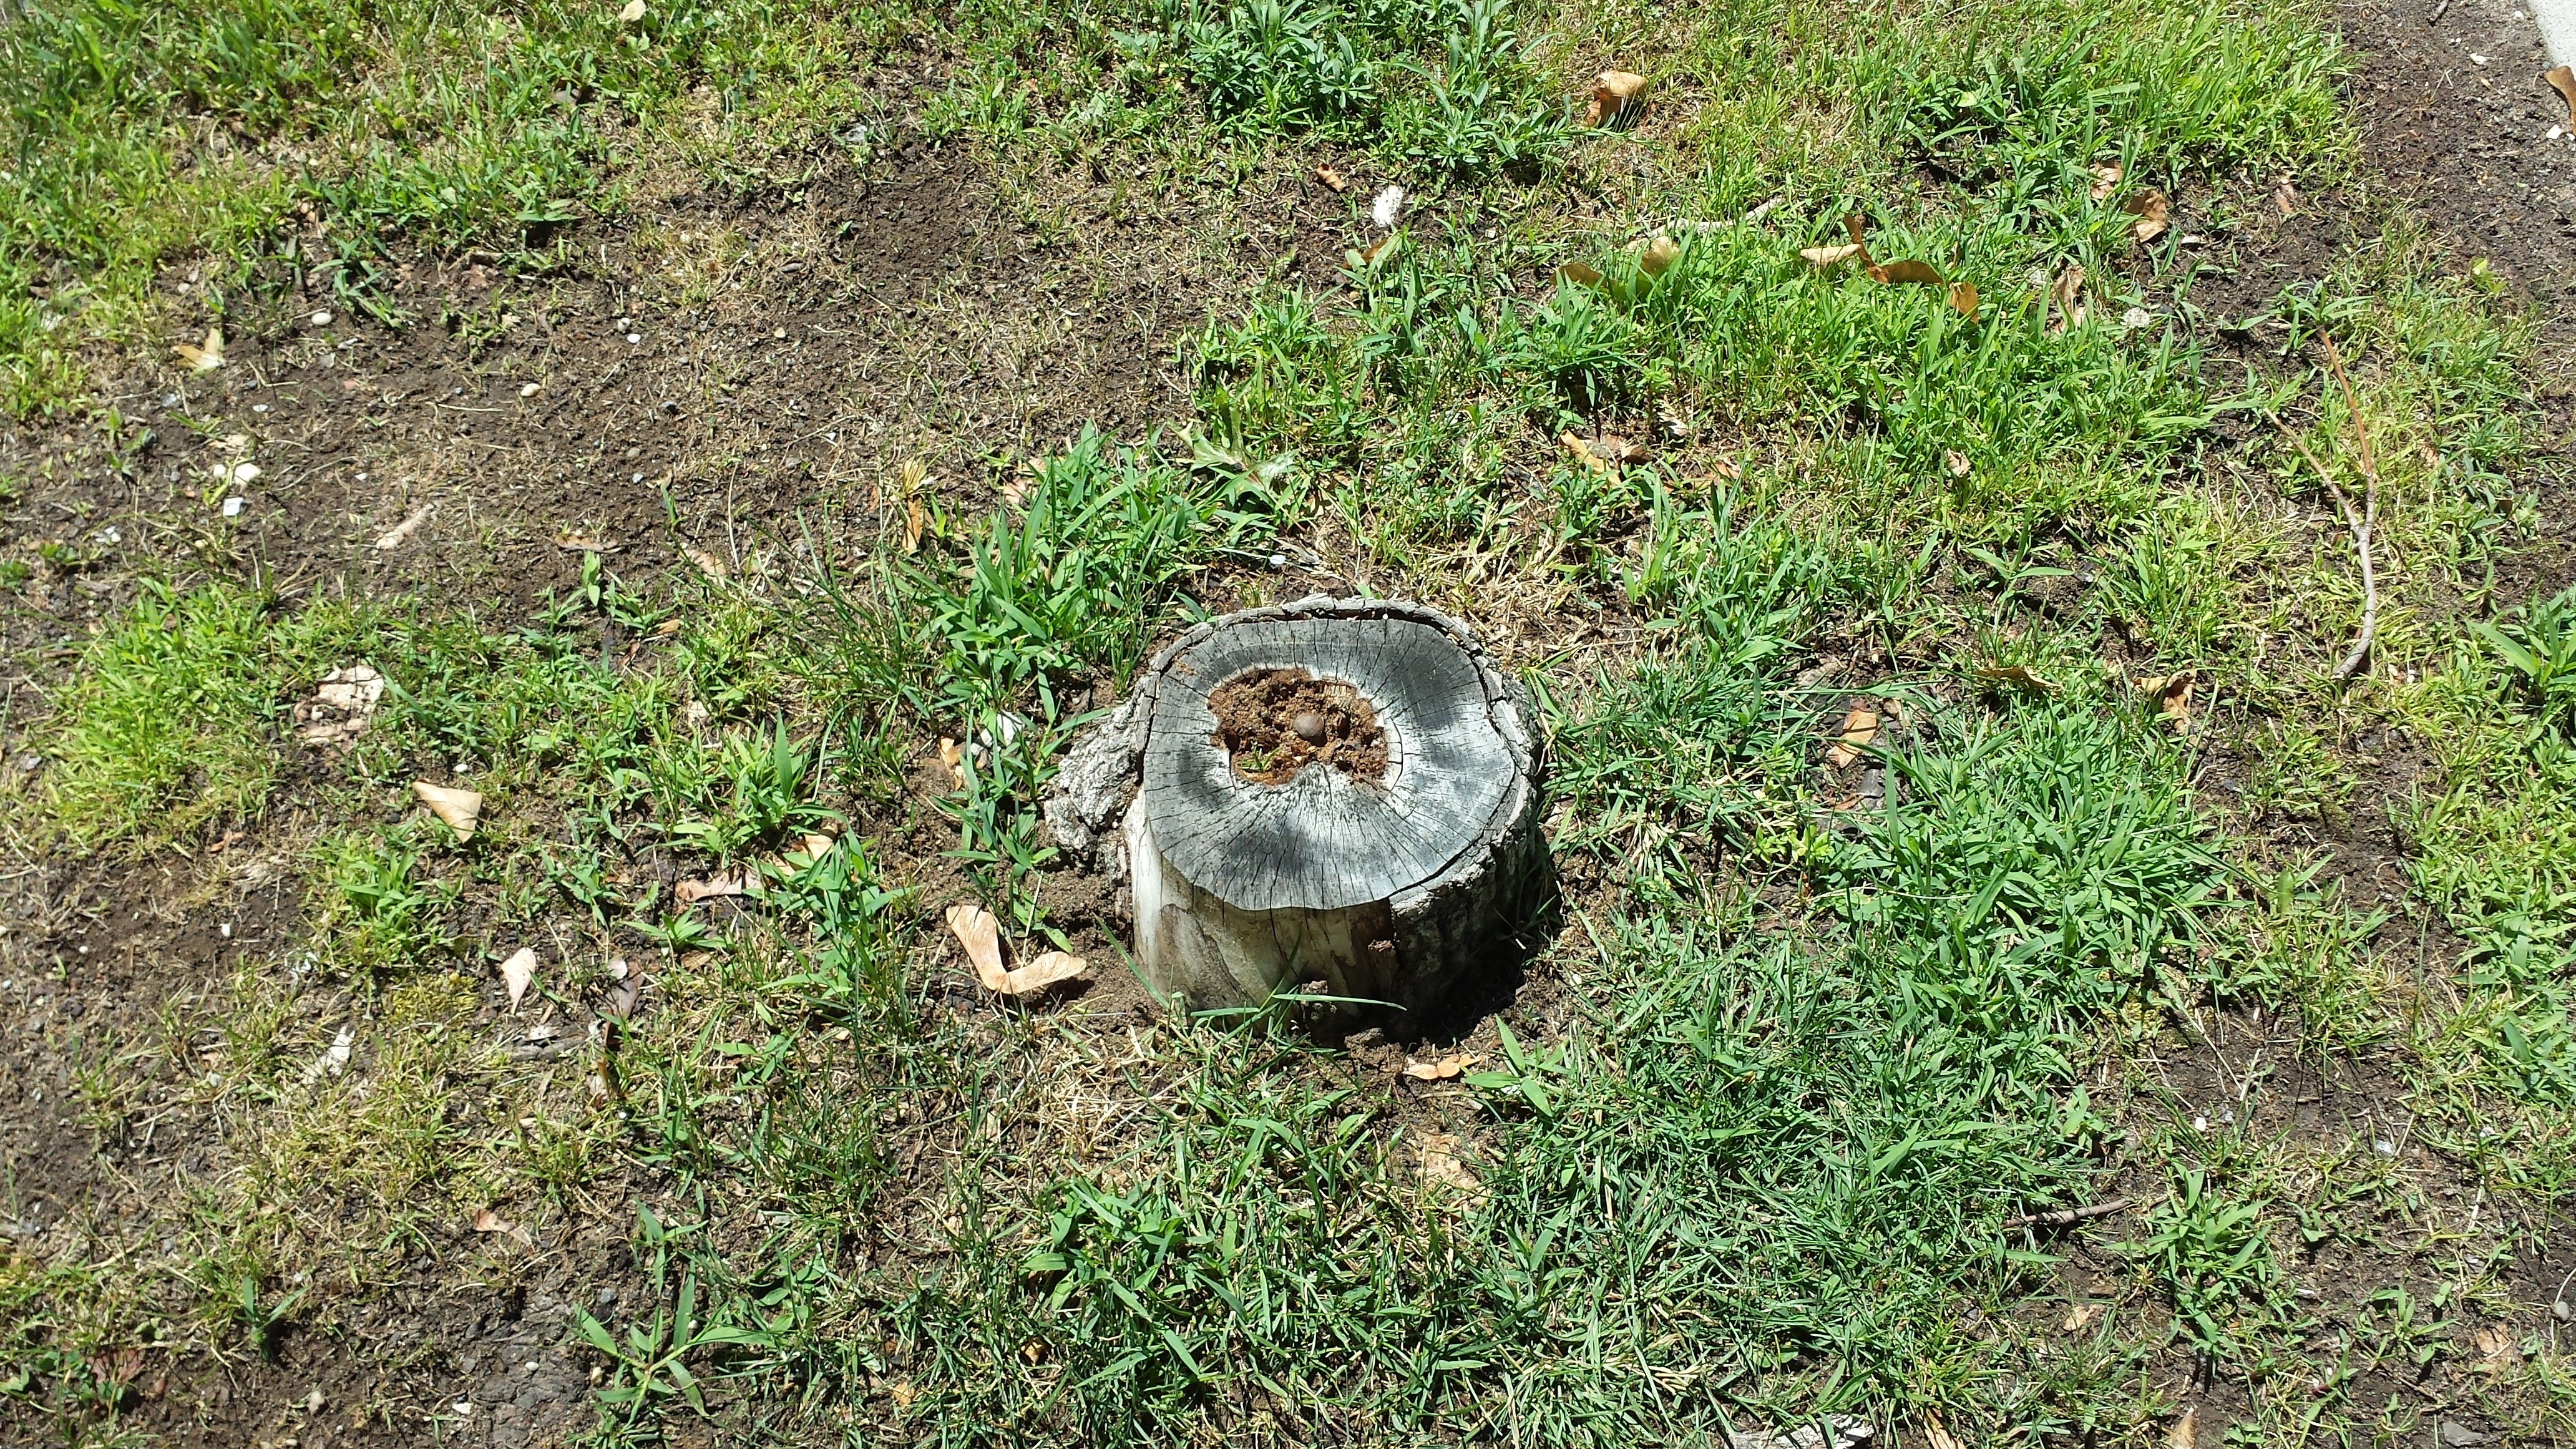
tree, grass, wood, lawn, stump, trunk, chopped, wildlife, soil, fauna, cut